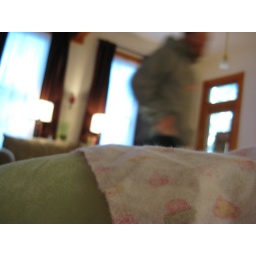
While Lope and Veda sleep in peaceful green and pink blankets, Dad scurries around to bring 'em water and stuff.